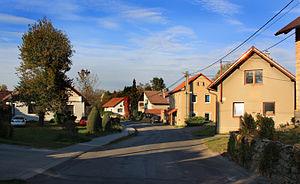
Mostek est une commune du district d'Ústí nad Orlicí, dans la région de Pardubice, en Tchéquie. Sa population s'élevait à 251 habitants en 2017.